SS Potaro

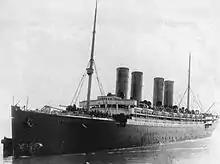
before she was converted into a merchant raider

On 10 January 1915 the German merchant raider SMS captured "Potaro" in the South Atlantic. The Imperial German Navy used "Potaro" as a scout ship and store ship until 6 February, when she was scuttled.